Al Kremiah Stadium

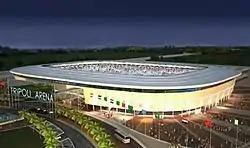

Al Kremiah Stadium is a stadium currently under construction in Tripoli, Libya. It was to become a venue for the 2017 Africa Cup of Nations. However, due to the Libyan Civil War flaring up in 2014, the CAF awarded the competition to Gabon, and Libya were barred from hosting AFCON.